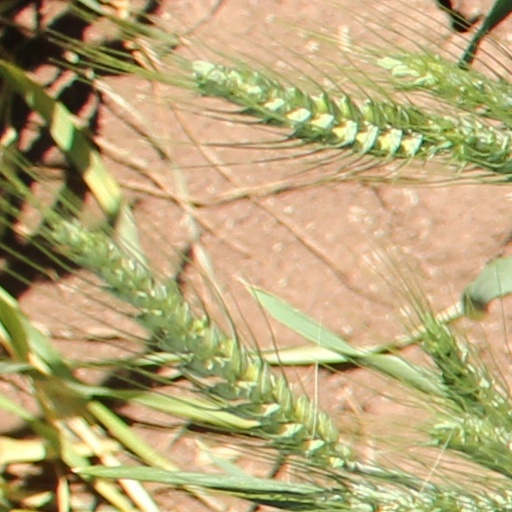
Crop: wheat